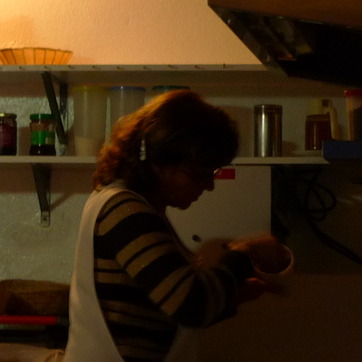
Material: skin